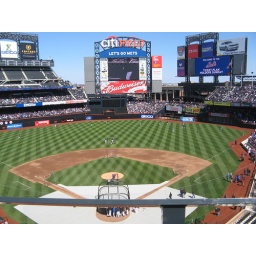
Photo taken while sitting in Promenade Box 415, row 1, seat 1.